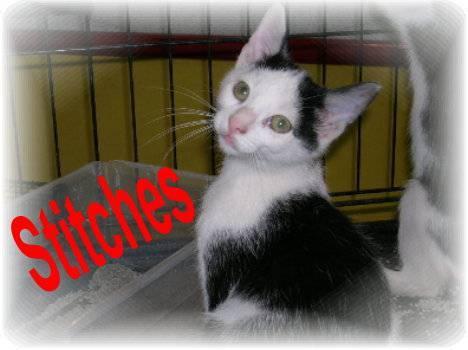
cat